Guard of honour

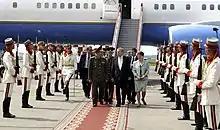
Moldovan and U.S. dignitaries walk through a guard of honour cordon formed by the Honour Guard Company, 2004

The Independent Honor Guard Battalion of the Ministry of Defence of Turkmenistan usually provides military ceremony in the country. It comprises 100 soldiers representing the three main armed forces service branches: the Turkmen Ground Forces, Air Force, and Navy.